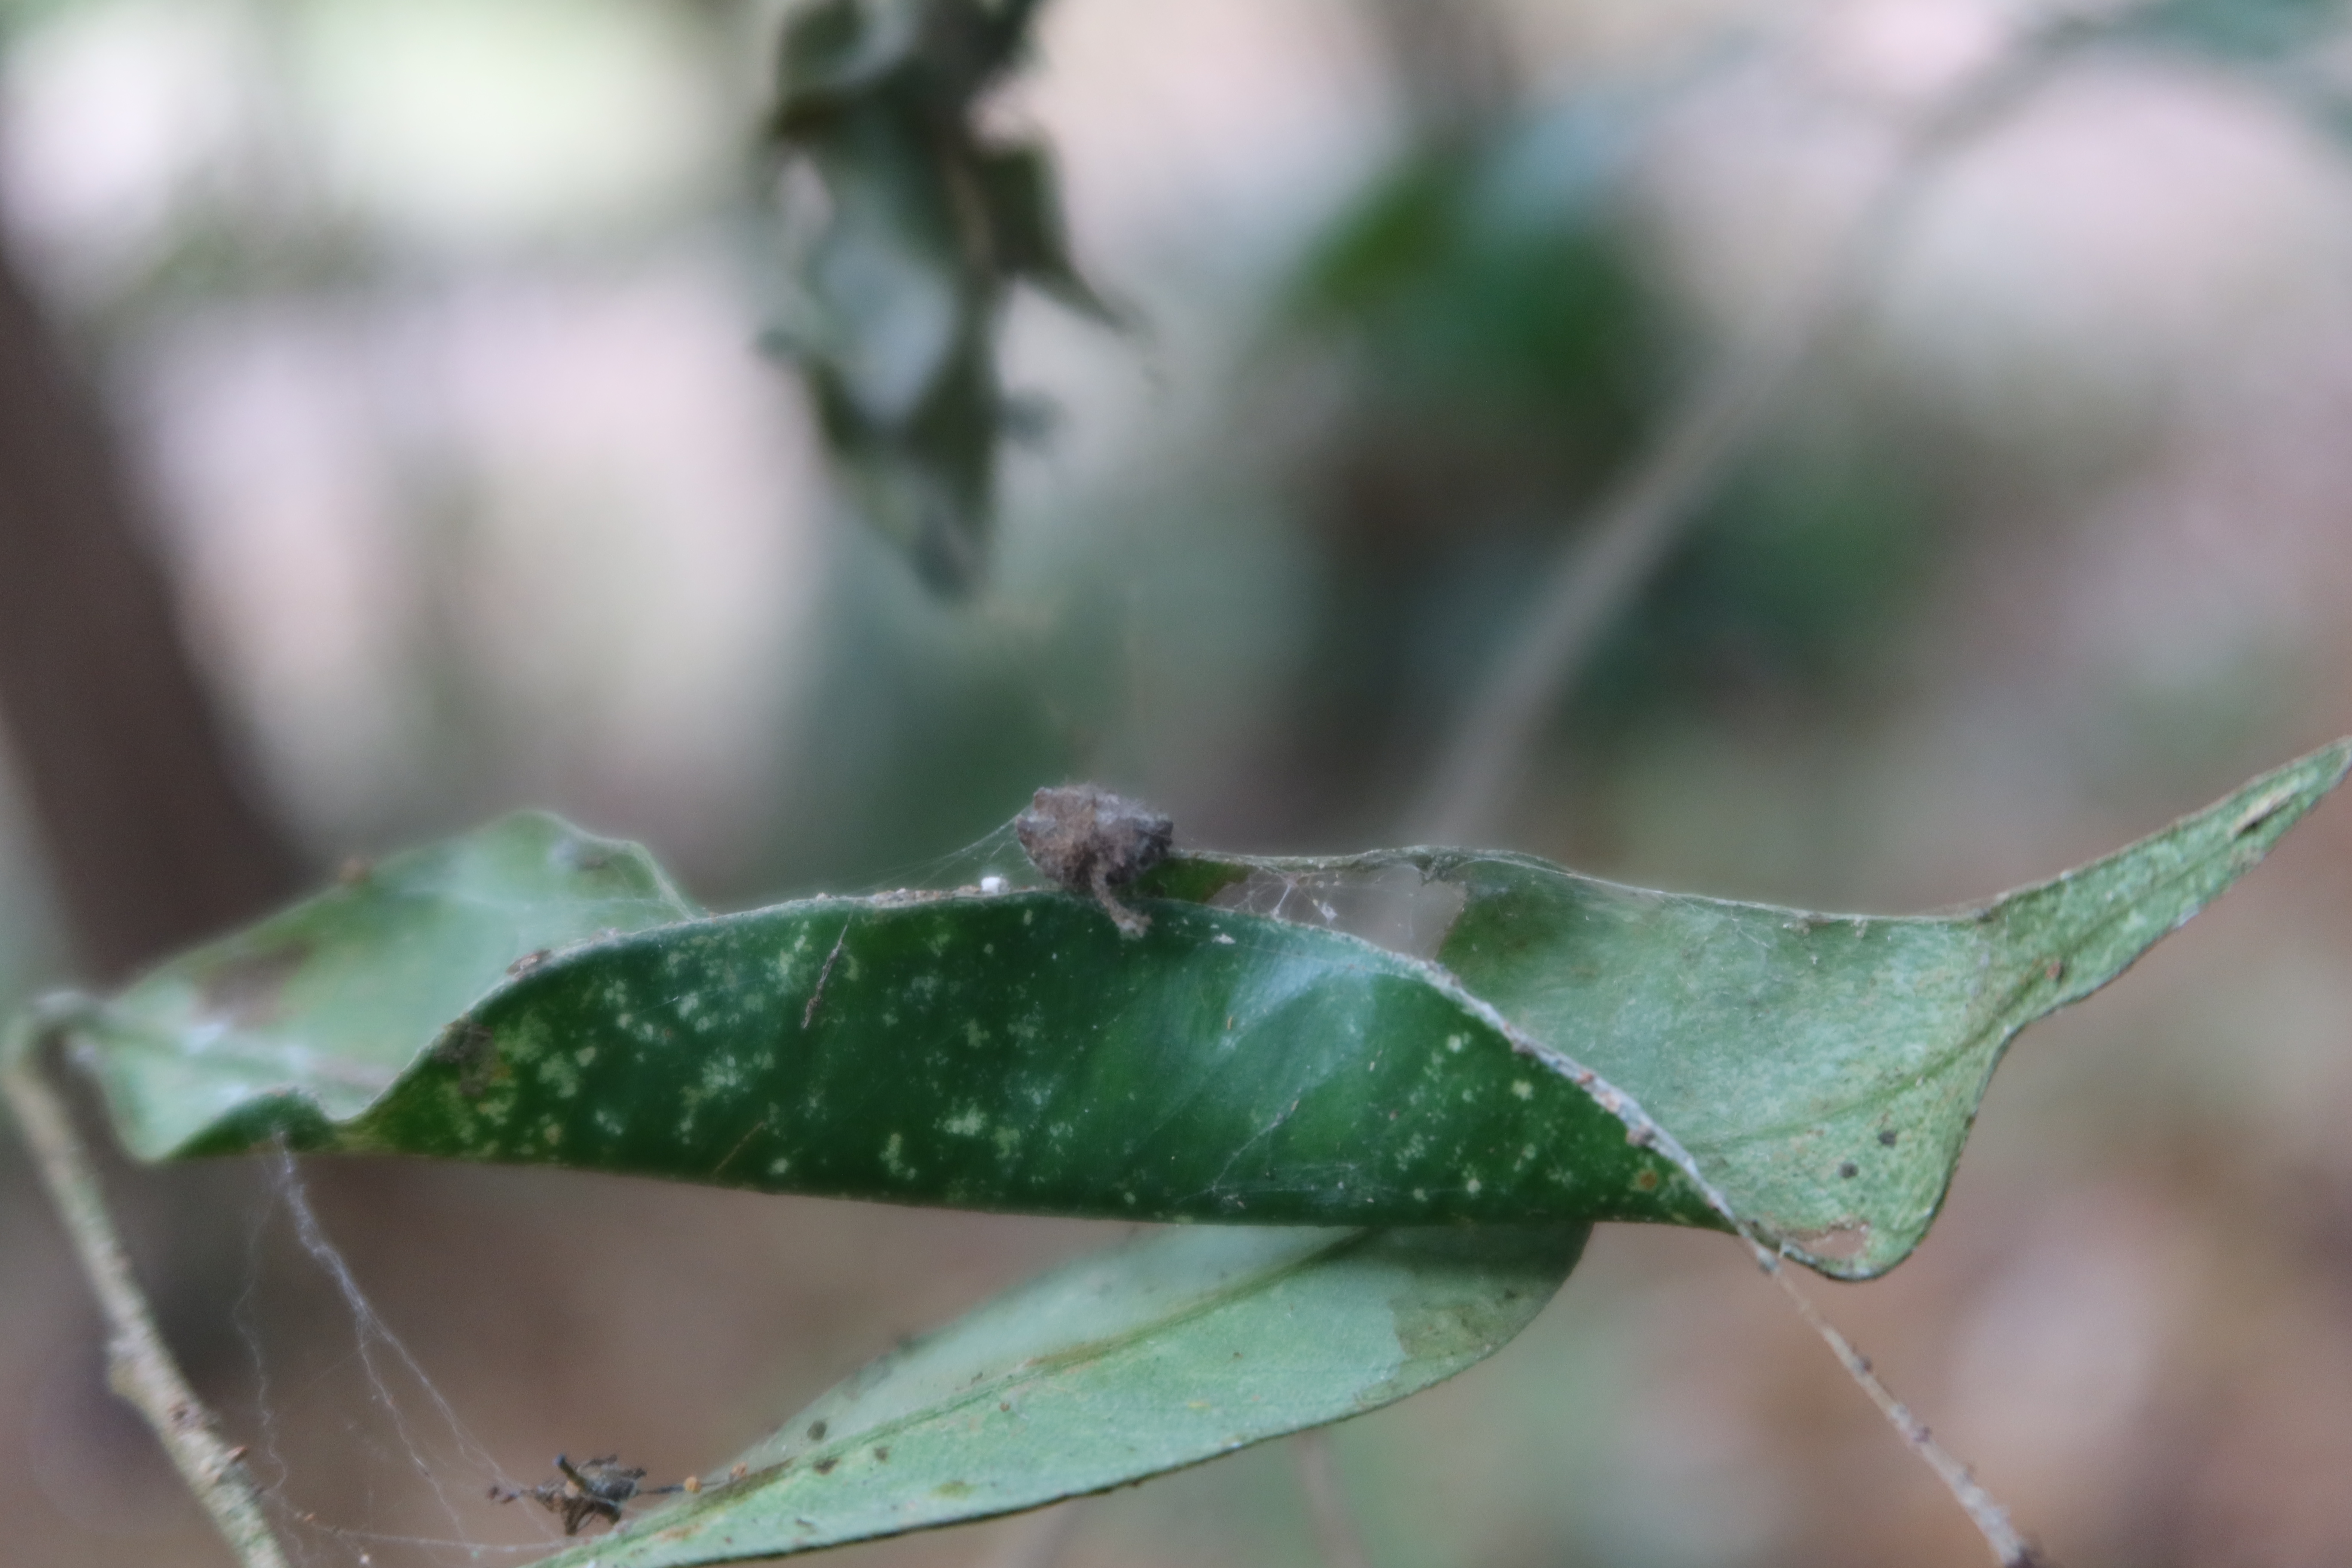
Label: Spiders